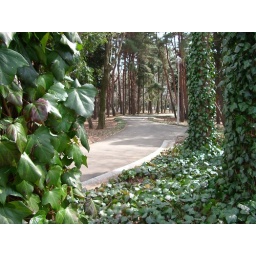
The road in forest